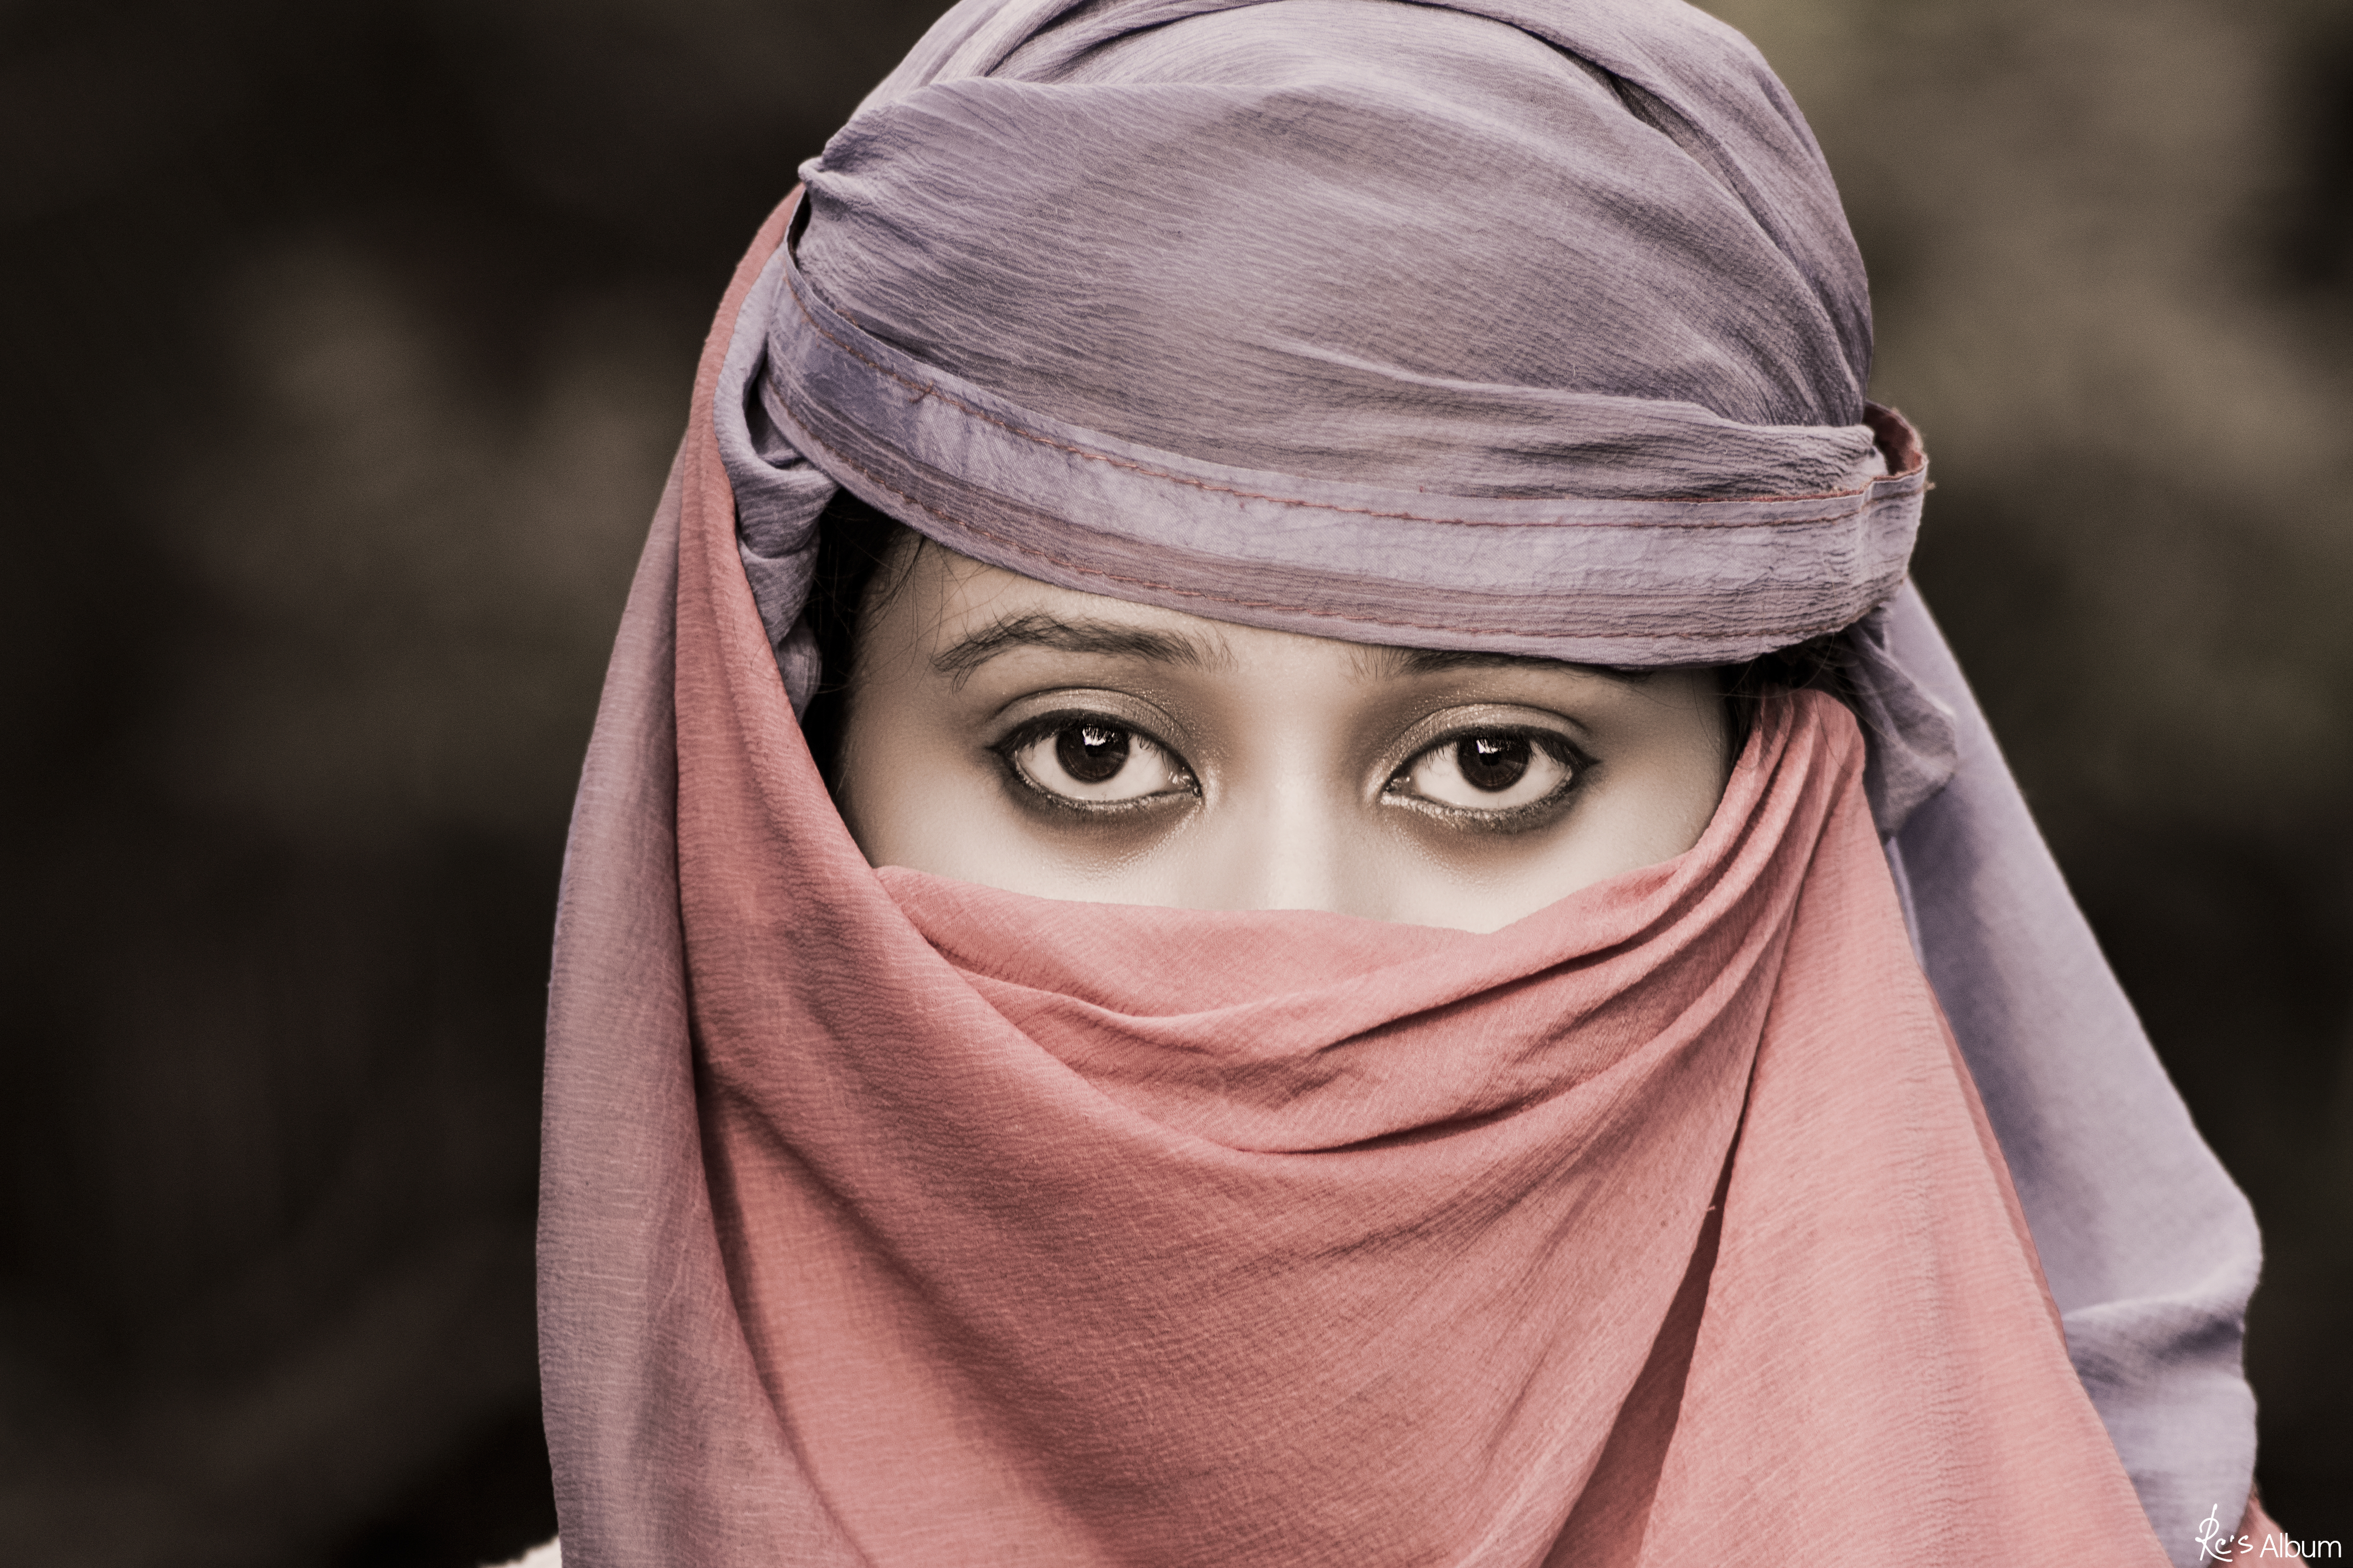
hand, woman, photography, female, color, clothing, lady, arm, eyes, eye, cap, skin, image, headscarf, veil, sense